Biomedical engineering

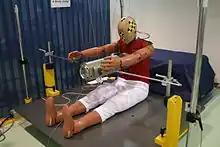
Data obtained from crash test dummy impacts are integral to the field of biomechanics.

Biomechanics is the study of the structure and function of the mechanical aspects of biological systems, at any level from whole organisms to organs, cells and cell organelles, using the methods of mechanics.